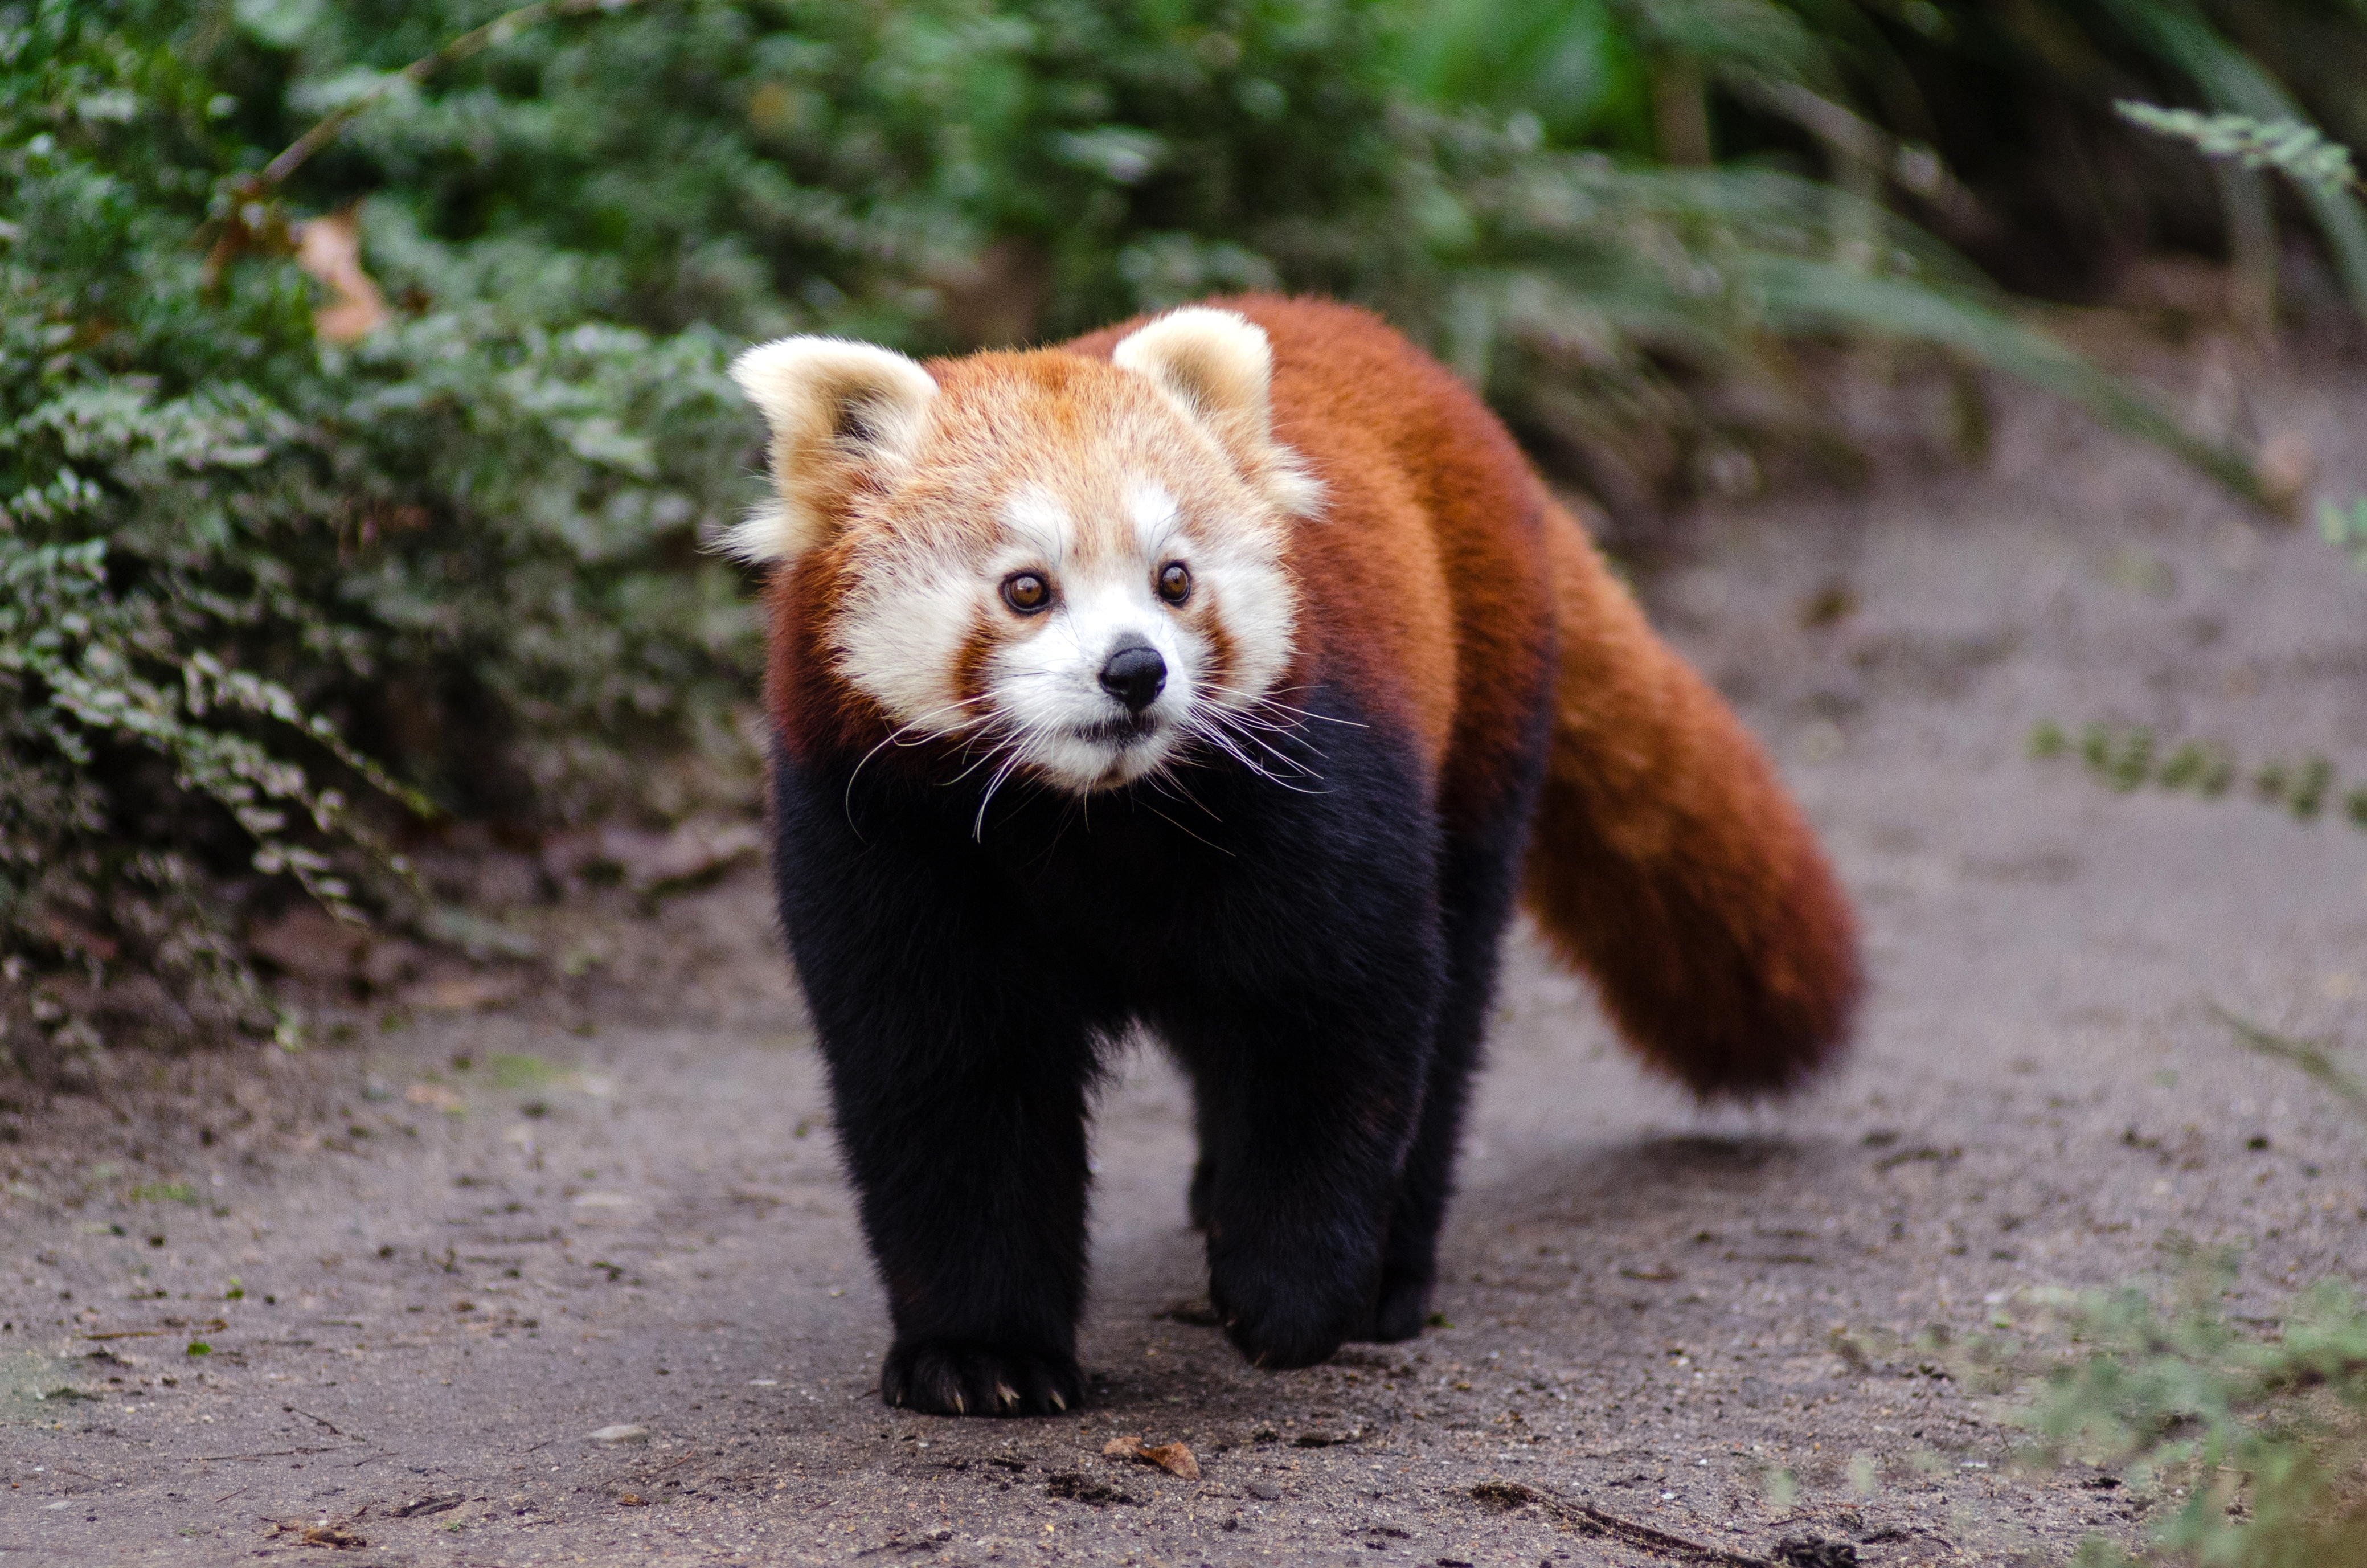
tree, nature, bokeh, vintage, sweet, fall, feet, animal, cute, female, wildlife, zoo, fur, orange, young, green, high, red, foot, autumn, mammal, nikon, fauna, red panda, panda, 2015, face, nose, whiskers, paw, tail, animals, ears, endangered, vertebrate, germany, deutschland, herbst, natur, paws, tier, iso, ss, fell, grn, gesicht, baum, adorable, bamboo, d7000, roter, kleiner, niedlich, sues, suess, species, bedrohte, tierart, tierpark, weiblich, jungtier, jung, ohren, schwanz, nase, bedroht, ailurus, fulgens, mozilla, firefox, wochenende, weekend, dog breed group